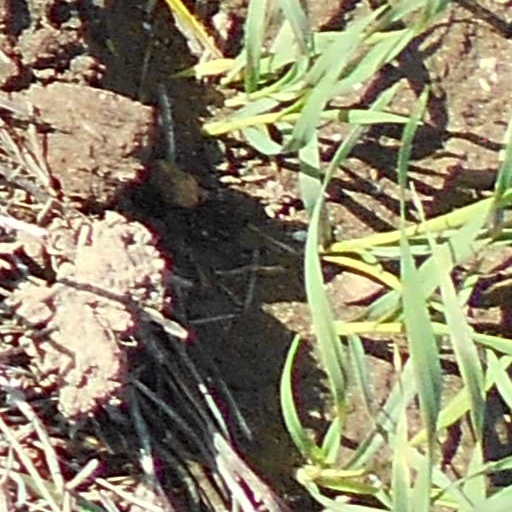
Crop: wheat